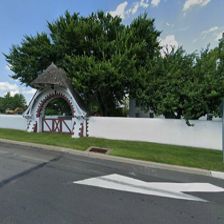
Label: streetView